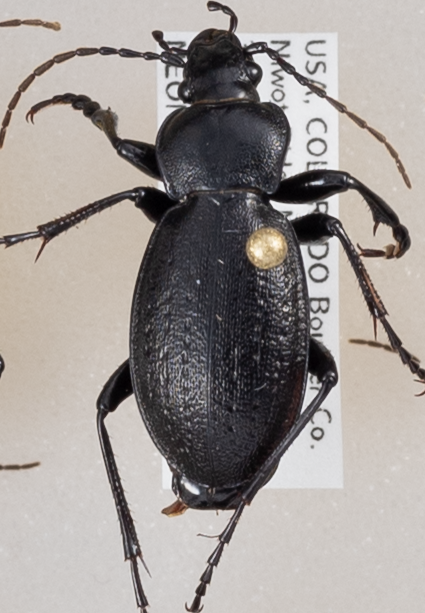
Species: Carabus taedatus
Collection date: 2018-07-31
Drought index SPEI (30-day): -0.556
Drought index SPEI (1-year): -0.62
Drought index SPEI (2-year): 0.23